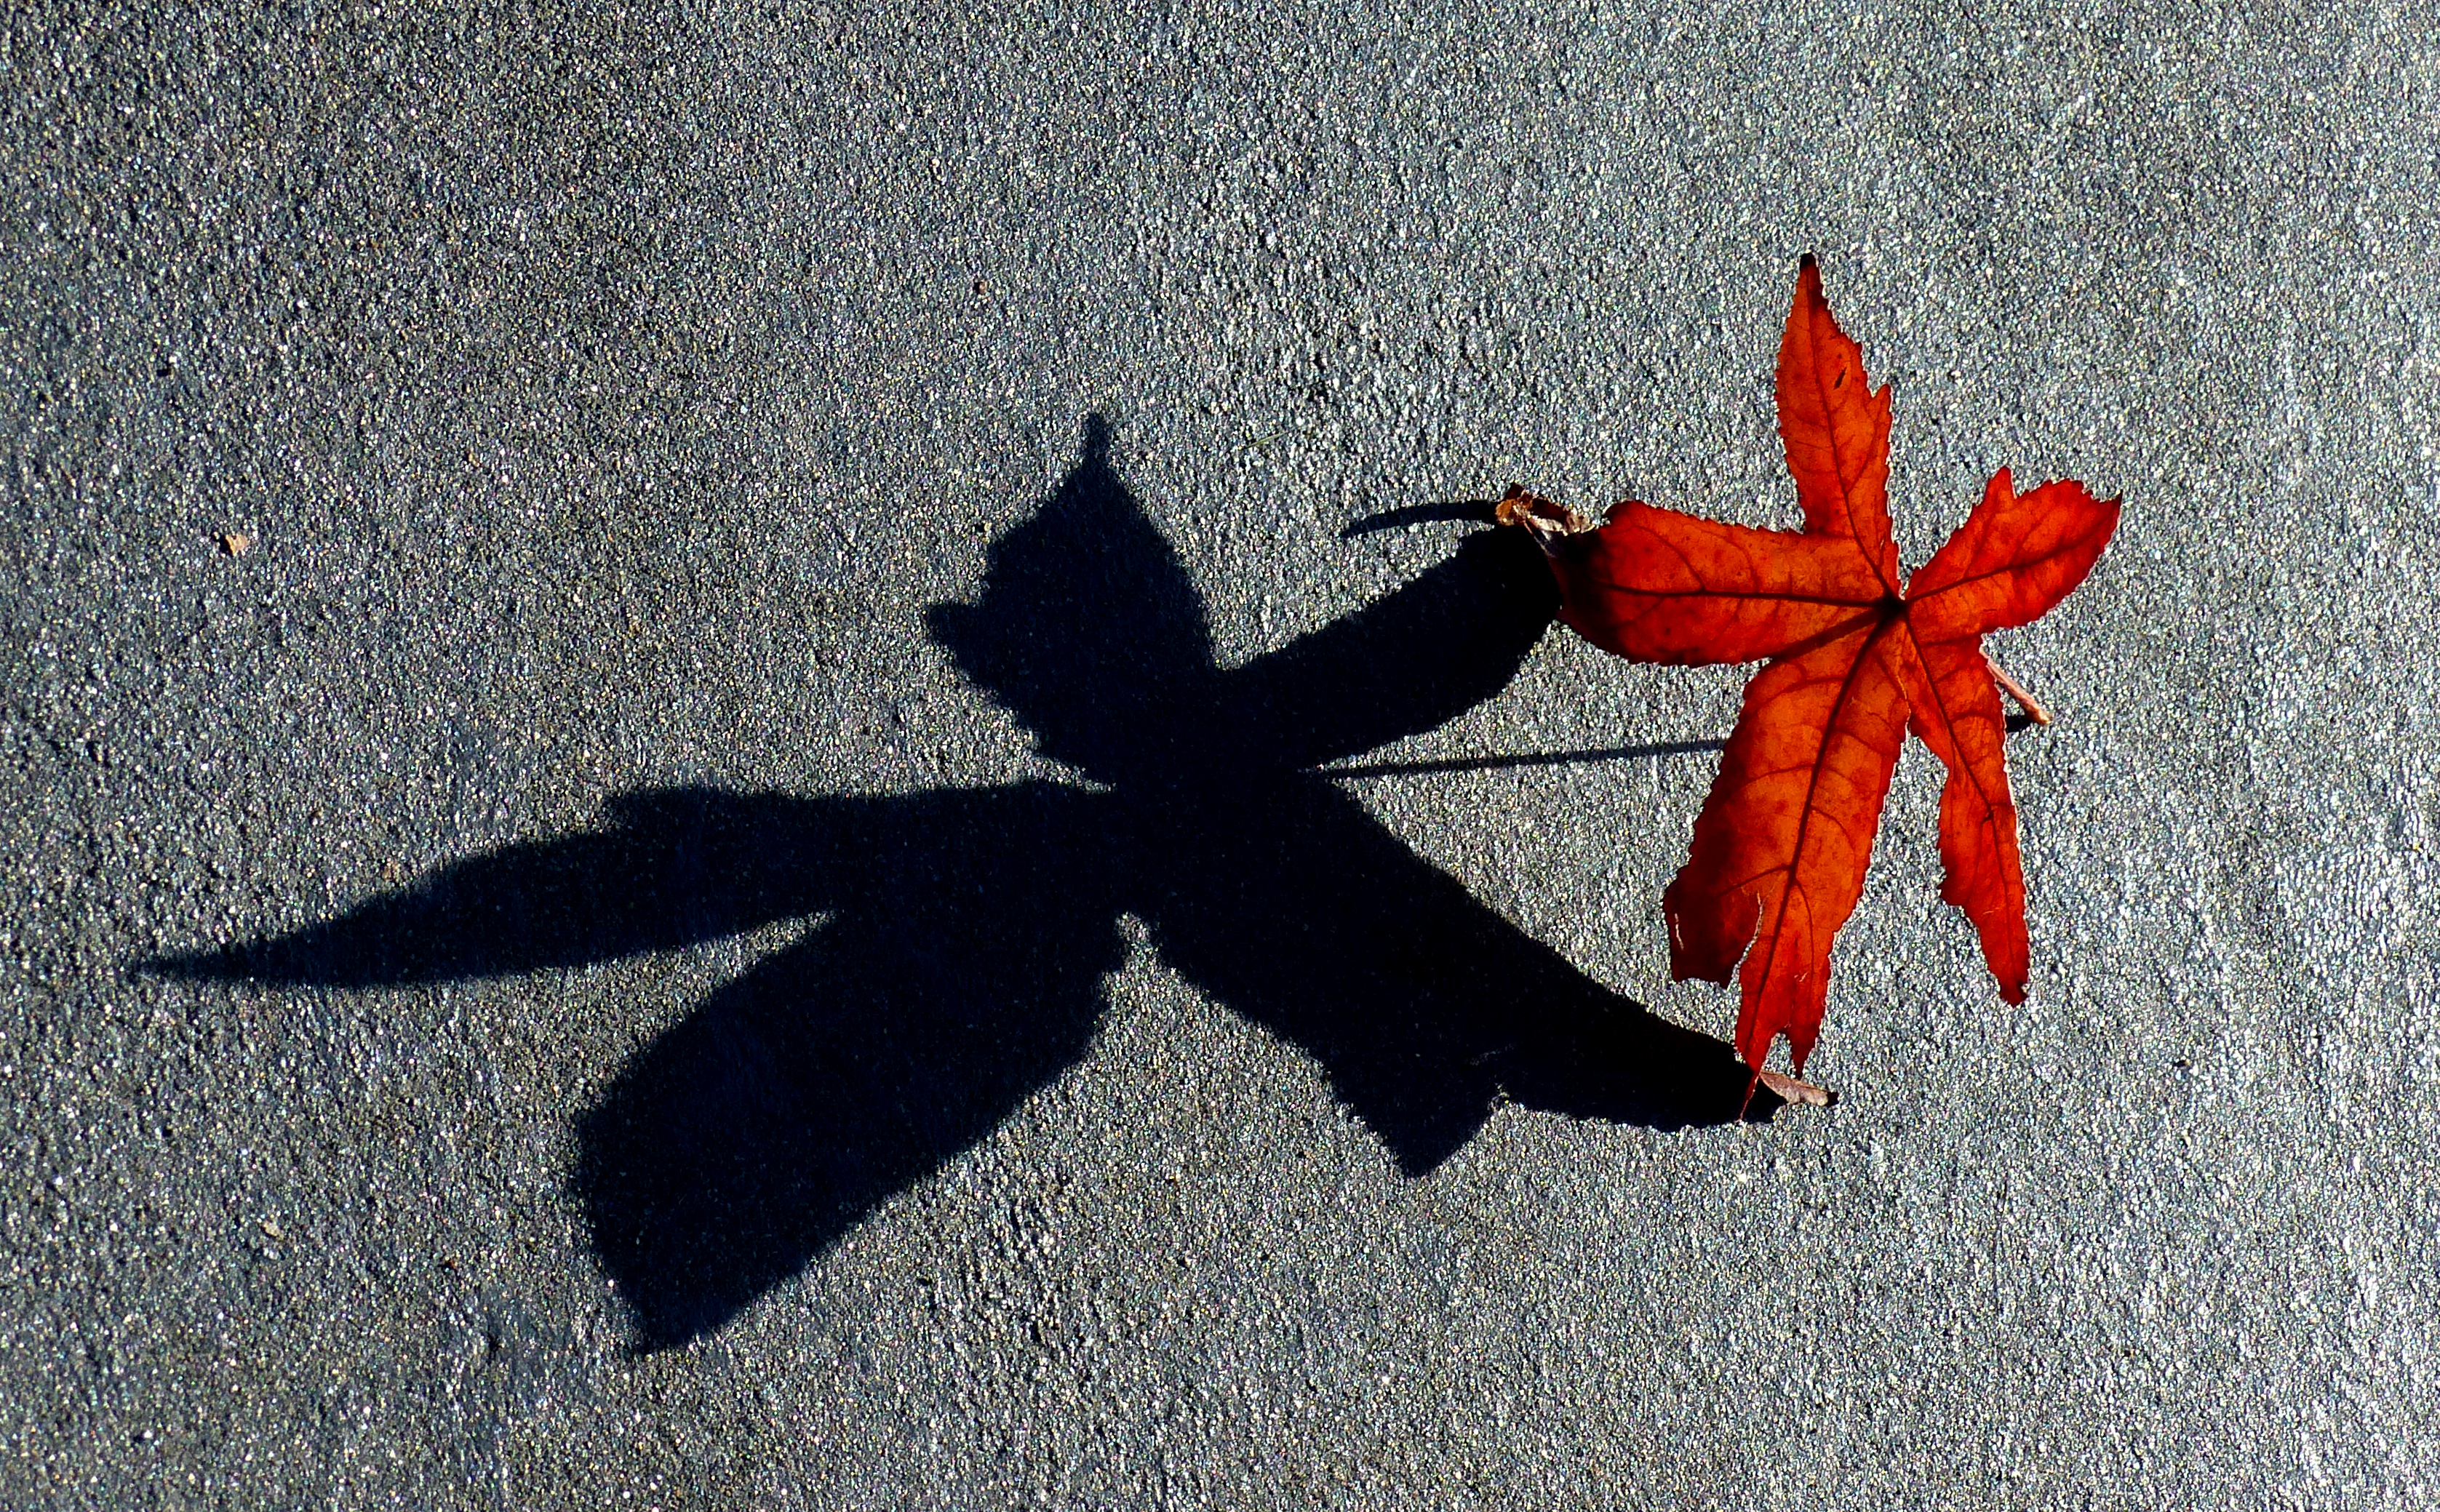
wing, leaf, flower, red, autumn, starfish, invertebrate, shadows, colours, dancing, lumixfz200, echinoderm